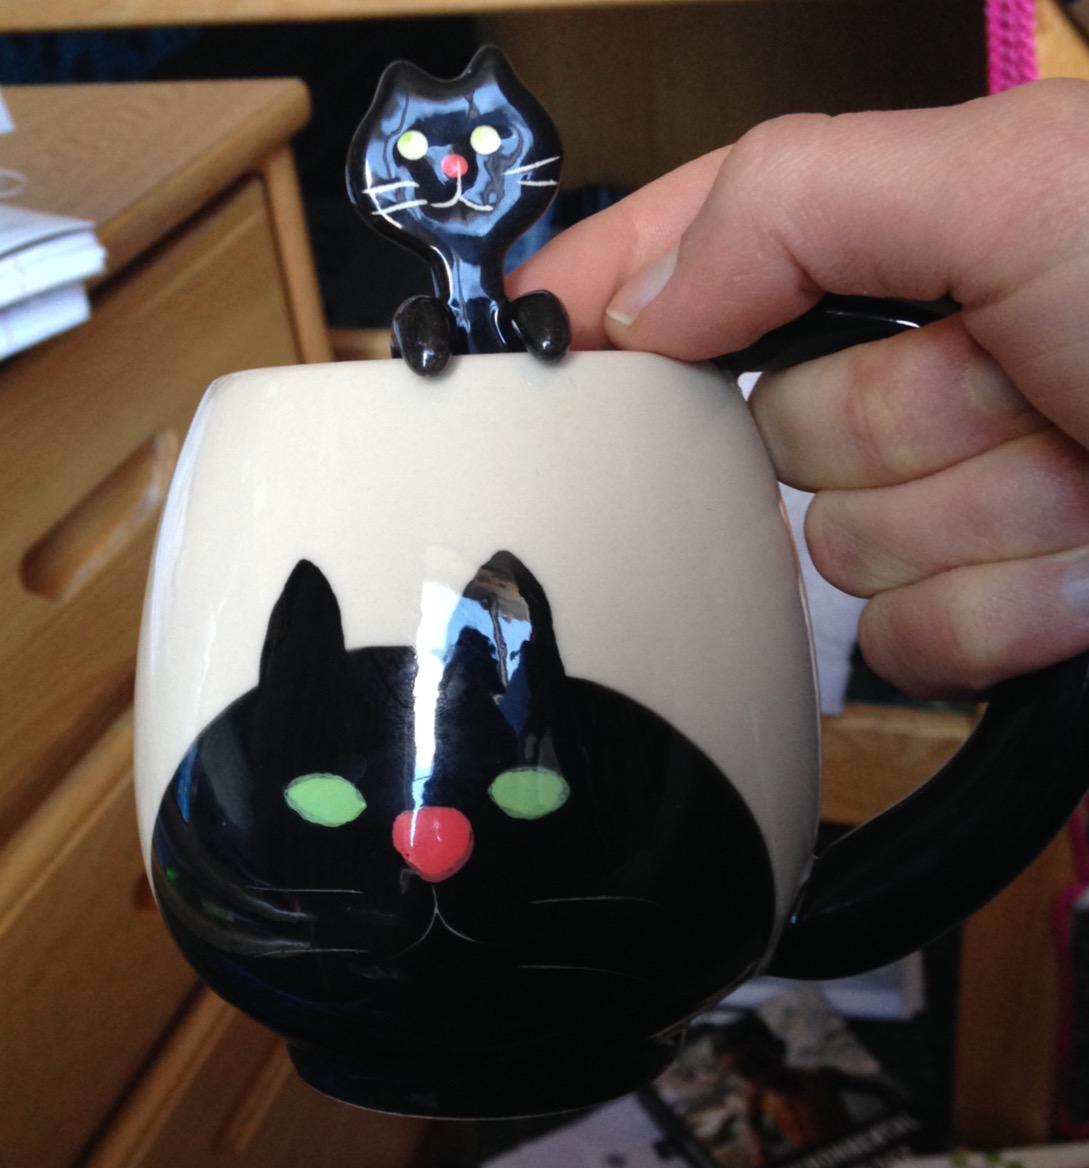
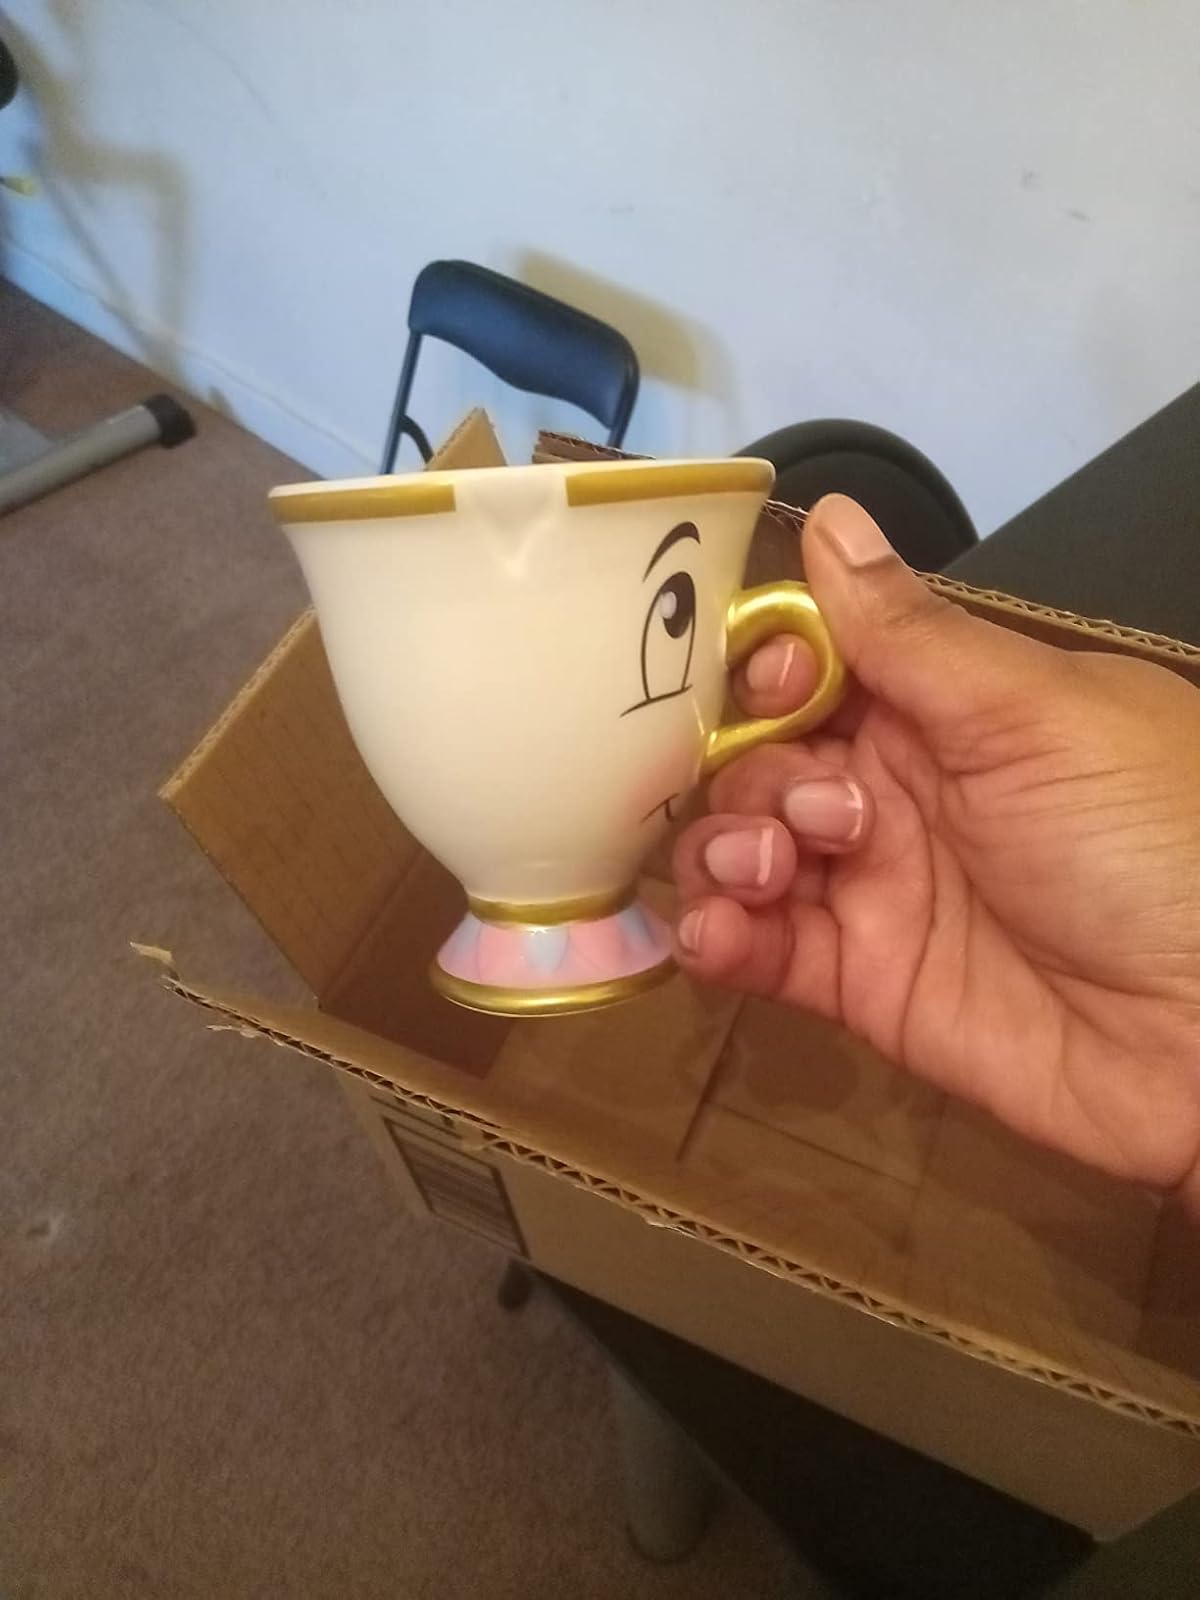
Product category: items_mug
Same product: no